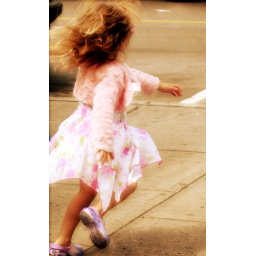
this little girl was dancing spontaneously to accordian music at the Byward market in Ottawa...